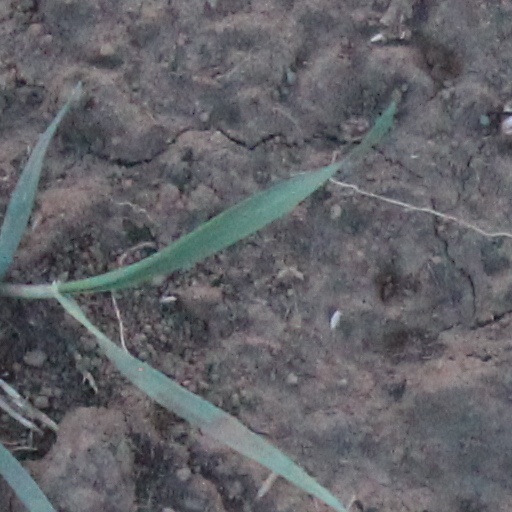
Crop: wheat